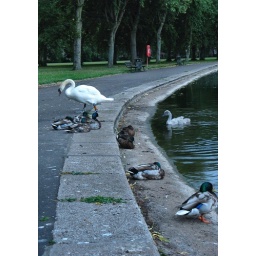
Some swan and duck action in Renfrew's Robertson Park